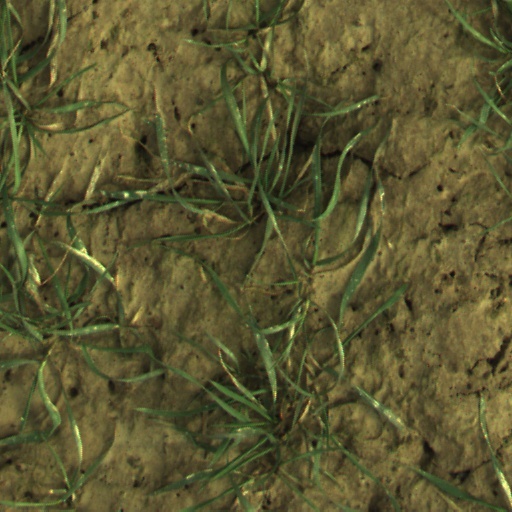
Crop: wheat